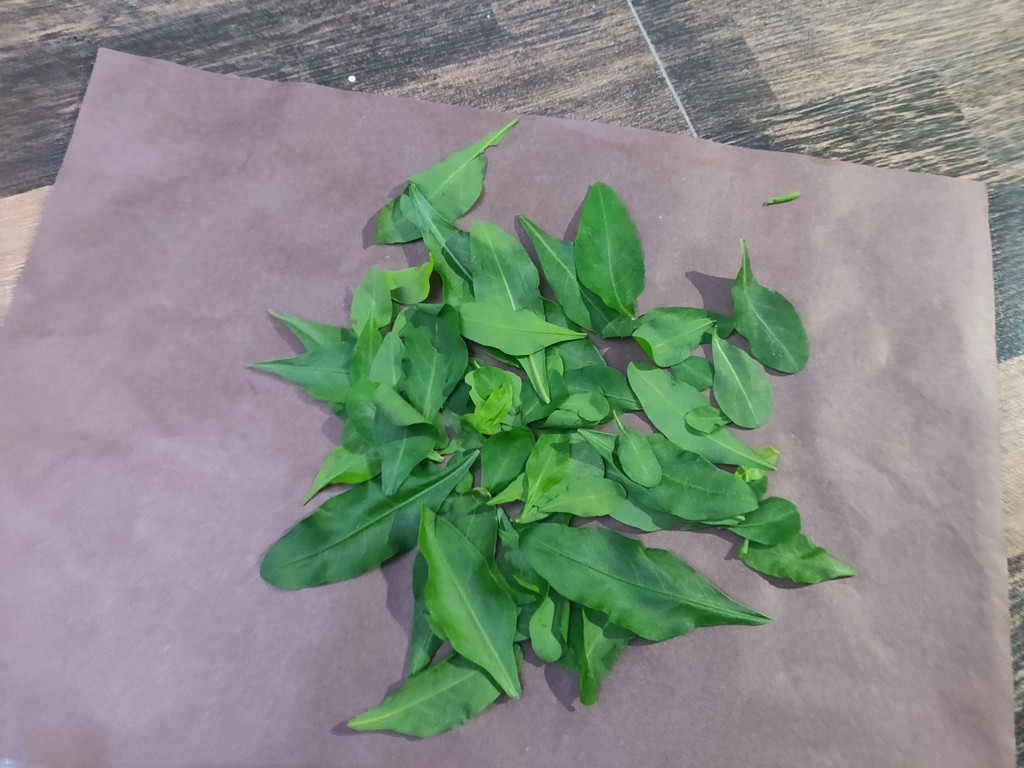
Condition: Healthy
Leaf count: multiple
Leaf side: unknown